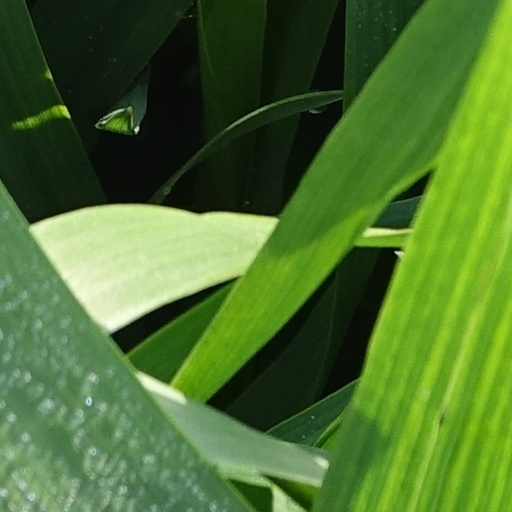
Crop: wheat